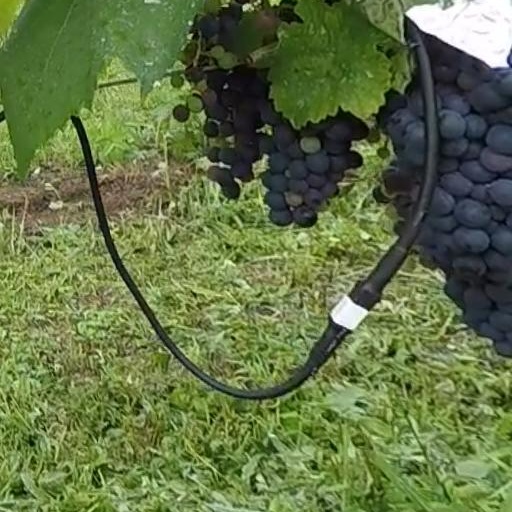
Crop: grape